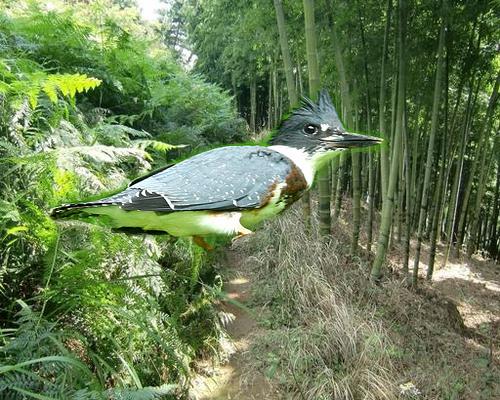
Bird species: Belted_Kingfisher
Bird type: landbird
Background: land